Mehmed VI

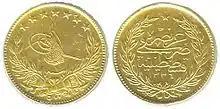
500 "kuruş" gold coin of Mehmed VI, struck in Constantinople in 1336 [AH] (1918 AD)

On 3 June 1918, Talât Pasha, now the Grand Vizier, called Vahdeddin to tell him of Sultan Mehmed V's death. Even though he was the crown prince and eligible to become the new Sultan as the eldest male of the Ottoman family, he was greatly shaken by the news and did not immediately accept his entitlement over the call. Later that day Talât, Enver, and Hayri, the Sheikh-ul-Islam, visited Vahdeddin in his palace, and he again wavered over becoming Sultan, suggesting they should focus on his half-brother's funeral, raising anxieties. Following a long night of contemplation, prayer, and even some sleep, Vahdeddin let Talât know he was ready to become Sultan during the funeral. They held an enthronement ceremony at Topkapı Palace. He delivered an oath to the National Assembly and Constitution, and he took the regal name Mehmed VI, though like his predecessor he was known by the people, and in modern Turkey, by his personal name, Vahdettin. He held his sword girding ceremony on 31 August.